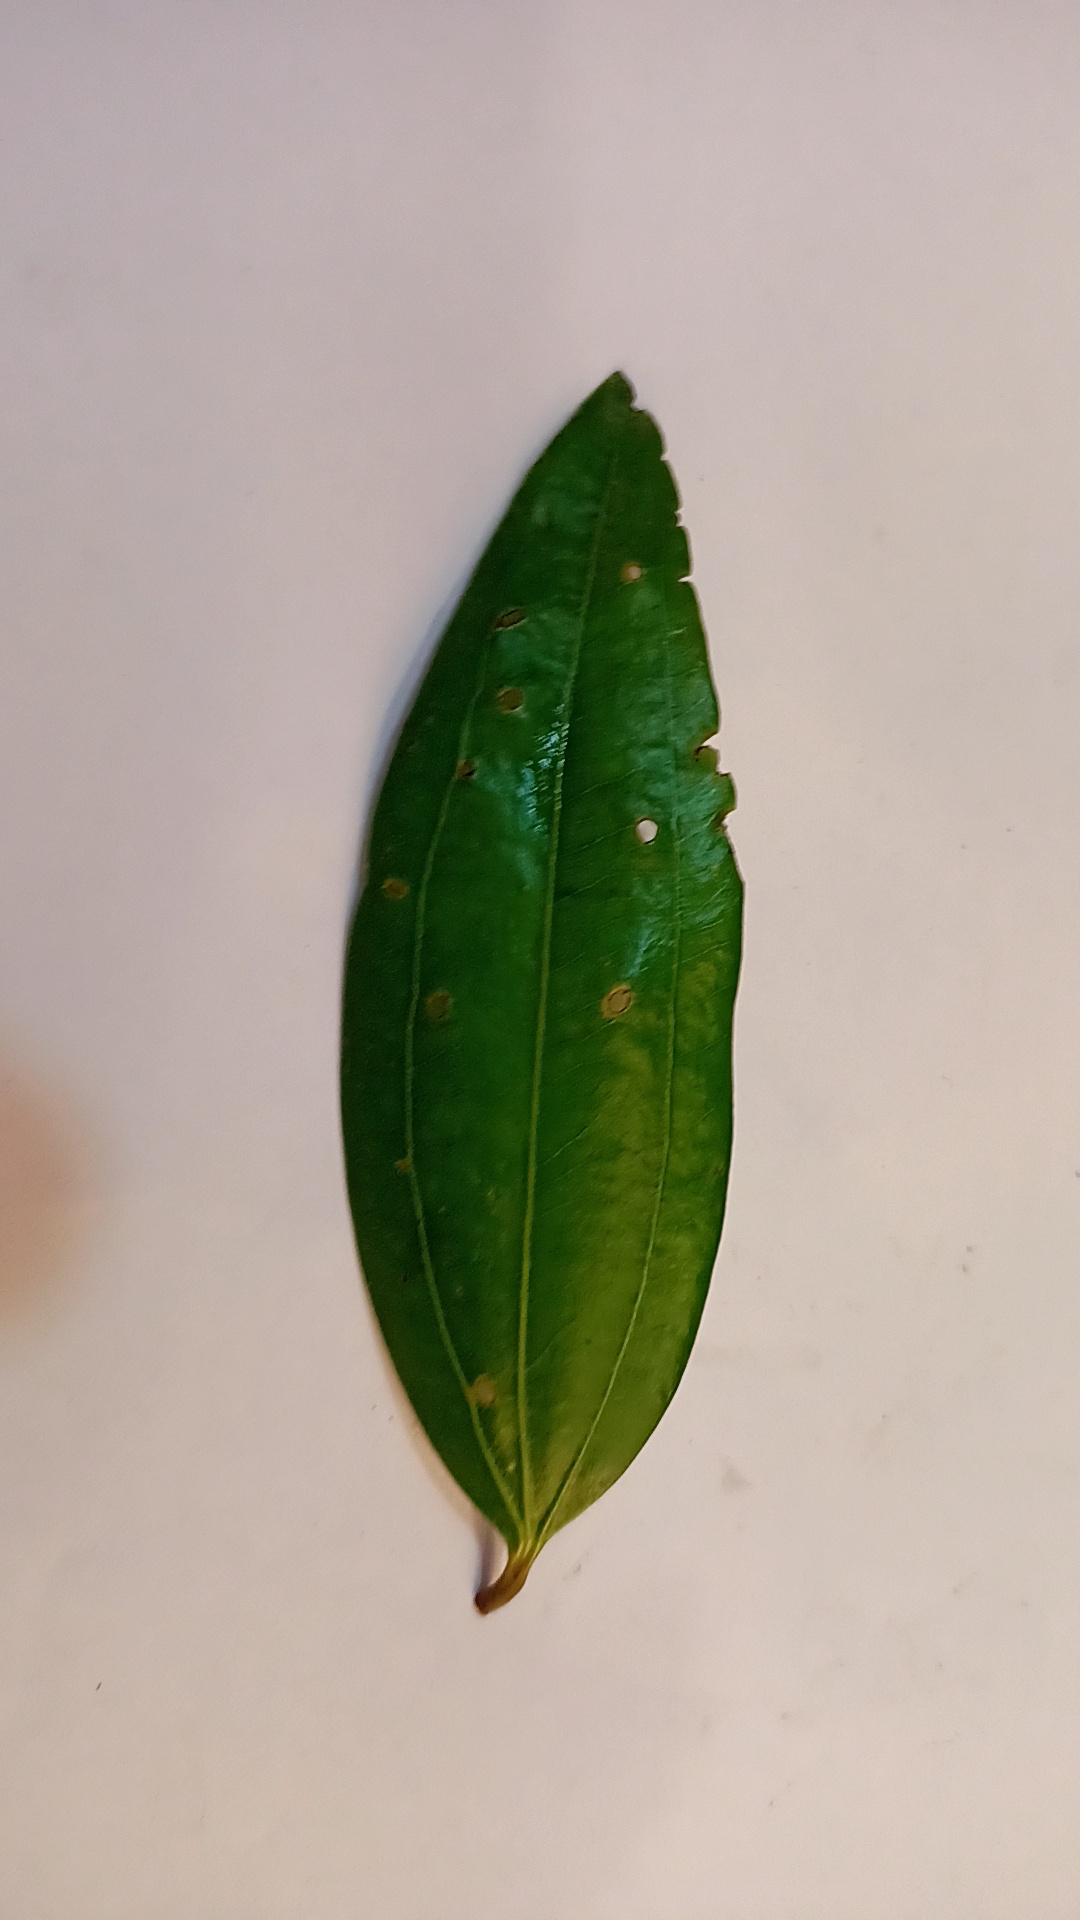
Label: Disease